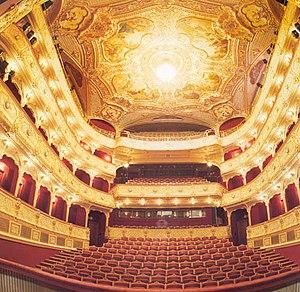
La Slovaquie compte environ une dizaine d'orchestres symphoniques et lyriques permanents, principalement autour des plus grandes villes du pays, telles que Bratislava, Košice, Žilina.
Košice, appelée parfois Cassovie en français sur la base du nom latin Cassovia, est la deuxième ville de Slovaquie par sa population et était la cinquième de l'ancienne Tchécoslovaquie.